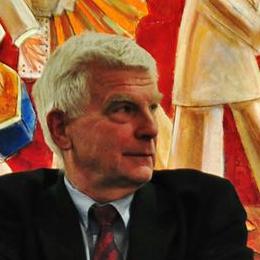
Age: 67